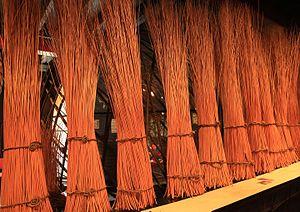
Bottes d'osier brut au Musée de l'osier et de la vannerie de Villaines-les-Rochers.
Une botte est un assemblage de produits de l'agriculture réunis au moyen d'un ou plusieurs liens. Toute plante ou élément d'une plante est susceptible d'être réuni en une botte tels la paille, le foin, les oignons, asperges, etc. C'est un type de conditionnement utilisé pour la récolte, la manutention et la vente, notamment en ce qui concerne les plantes aromatiques fraîches, les carottes, oignons, etc. La gerbe est un type de bottes particulier. La botte constitue une unité de mesure ancienne pour certains matériaux.
Jablines est une commune française située dans le département de Seine-et-Marne en région Île-de-France.
L'osier est le matériau de premier ordre de la vannerie. Il s'agit des jeunes pousses de saules souples obtenues par une coupe annuelle hivernale.